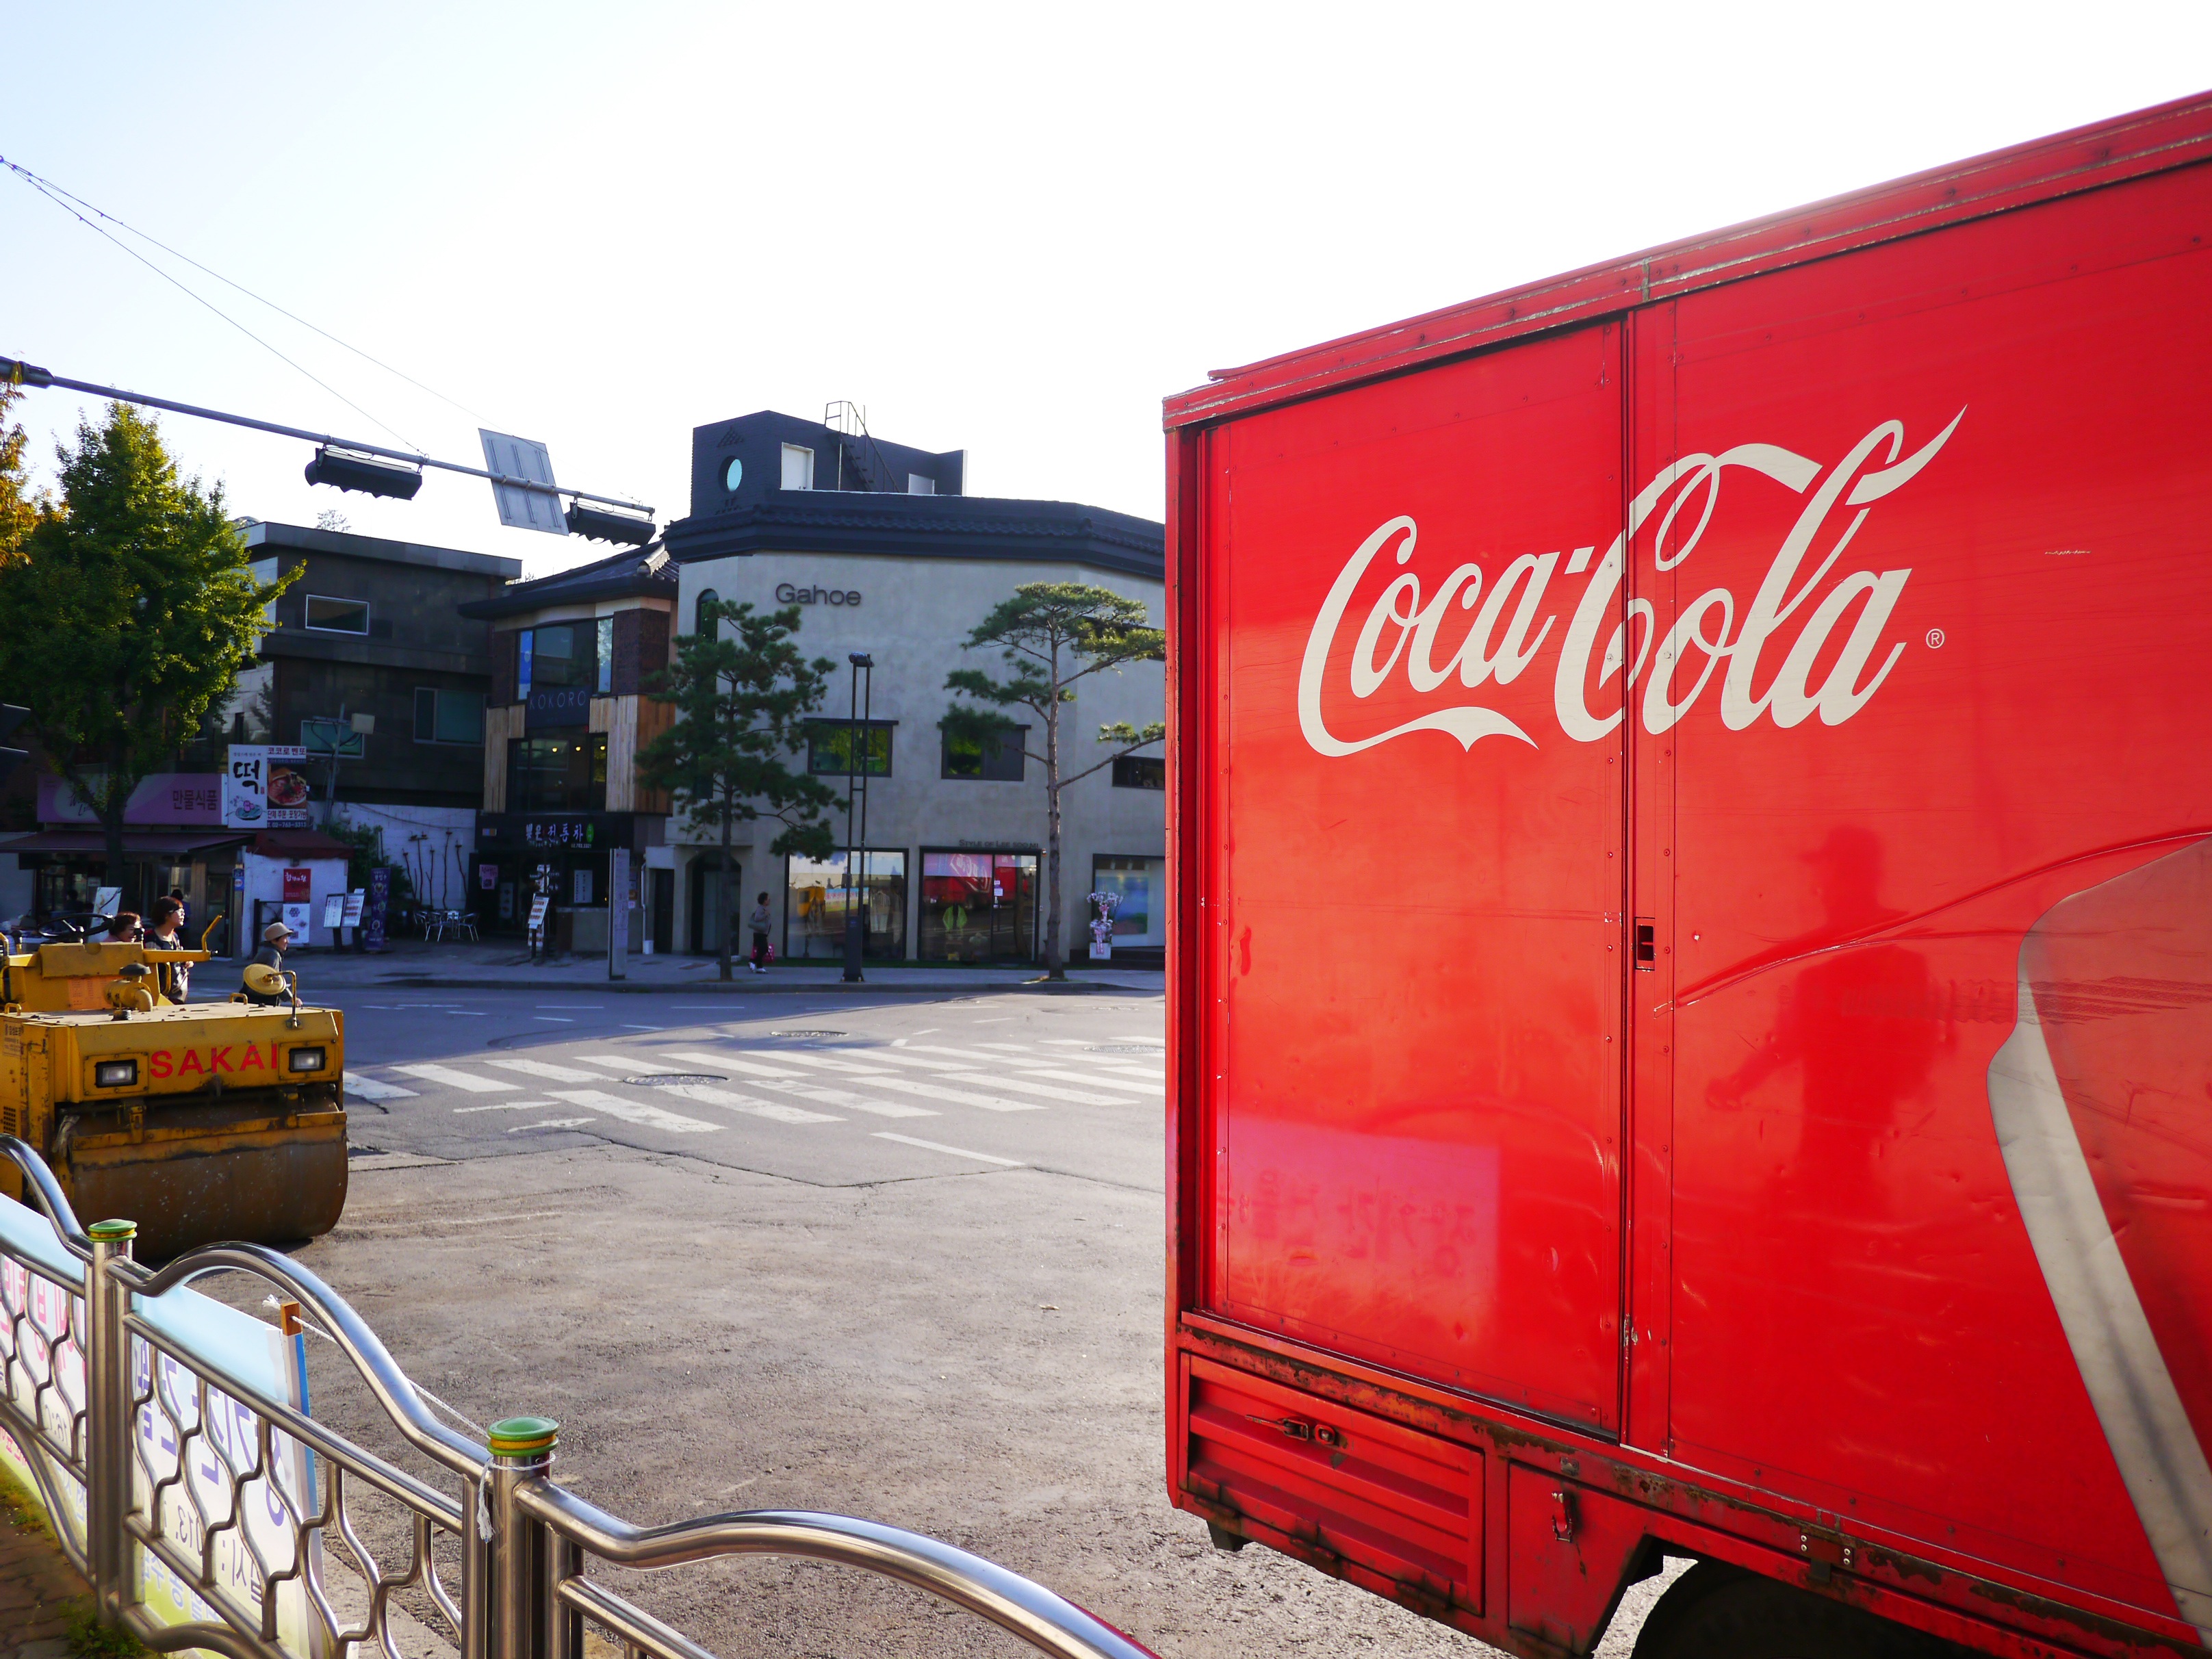
street, tea, red, vehicle, drink, coca cola, logo, soft drink, carbonated soft drinks, bukchon